DO-204

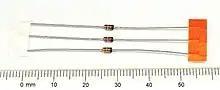
1N4148 axial diodes, in the glass DO-35 package (also known as DO-204-AH or SOD27)

DO-204 is a family of diode semiconductor packages defined by JEDEC. This family comprises lead-mounted axial devices with round leads. Generally a diode will have a line painted near the cathode end.